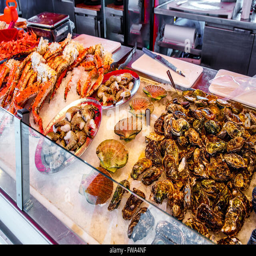
various seafood on the shelves of the fish market